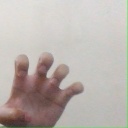
अक्षर: झ